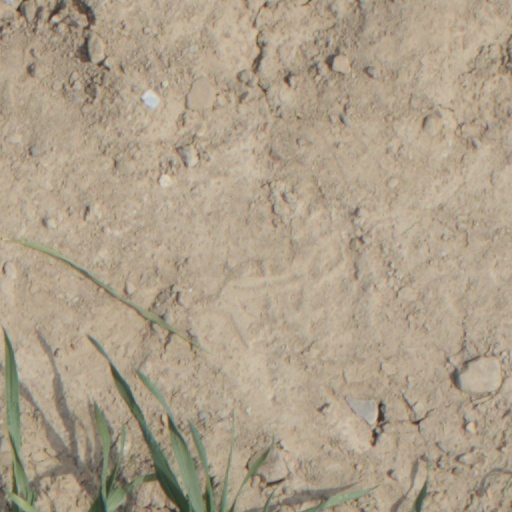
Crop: wheat